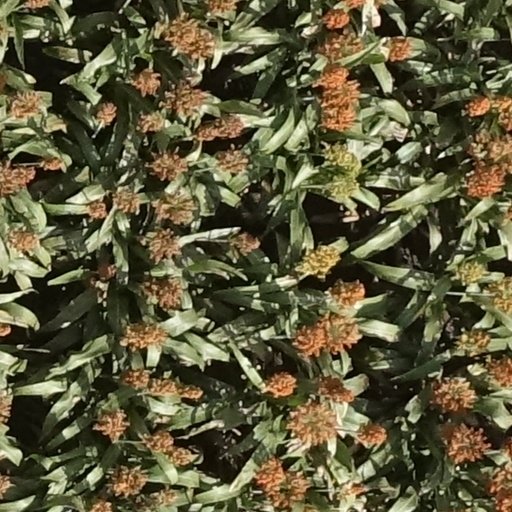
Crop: sorghum